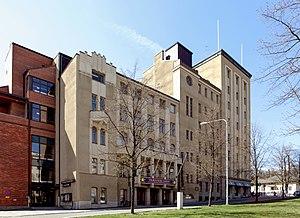
La Maison des travailleurs de Tampere est une maison des travailleurs située dans le quartier de Kaakinmaa à Tampere en Finlande.
Heikki Tiitola est un architecte finlandais.
La rue Hallituskatu est une rue du centre de Tampere en Finlande.